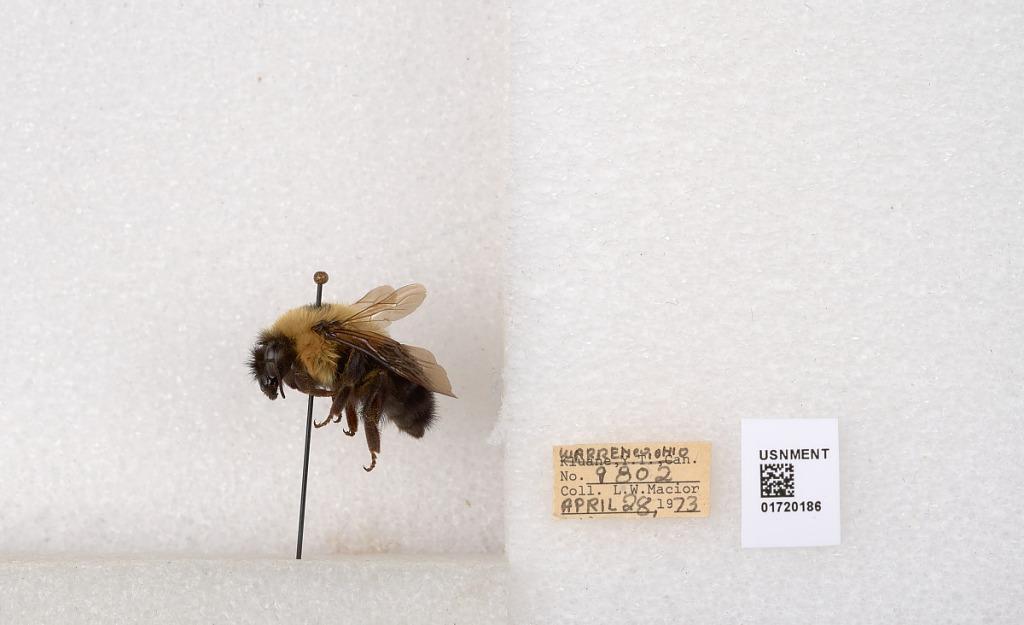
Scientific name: Bombus bimaculatus Cresson
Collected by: L. Macior
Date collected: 1973-4-28
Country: United States
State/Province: Ohio
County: Warren
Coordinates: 39.4276, -84.1668